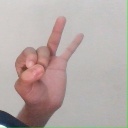
अक्षर: ण